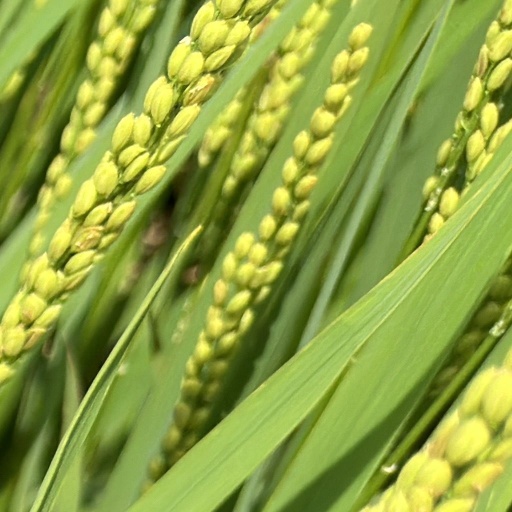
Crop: rice